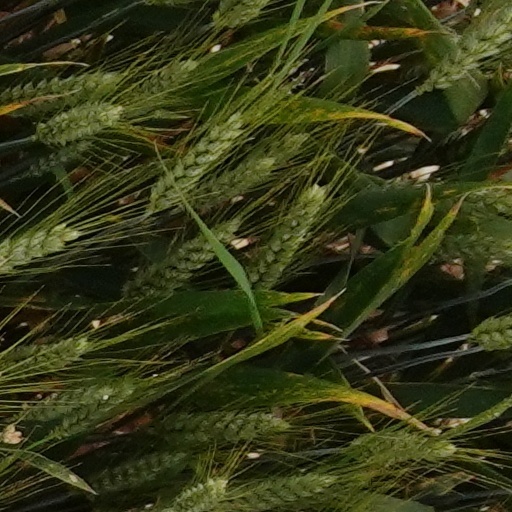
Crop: wheat